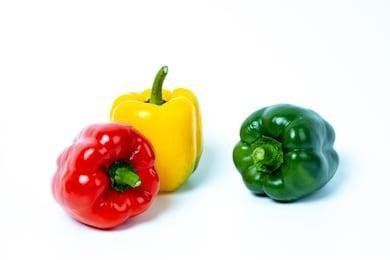
Label: capsicum